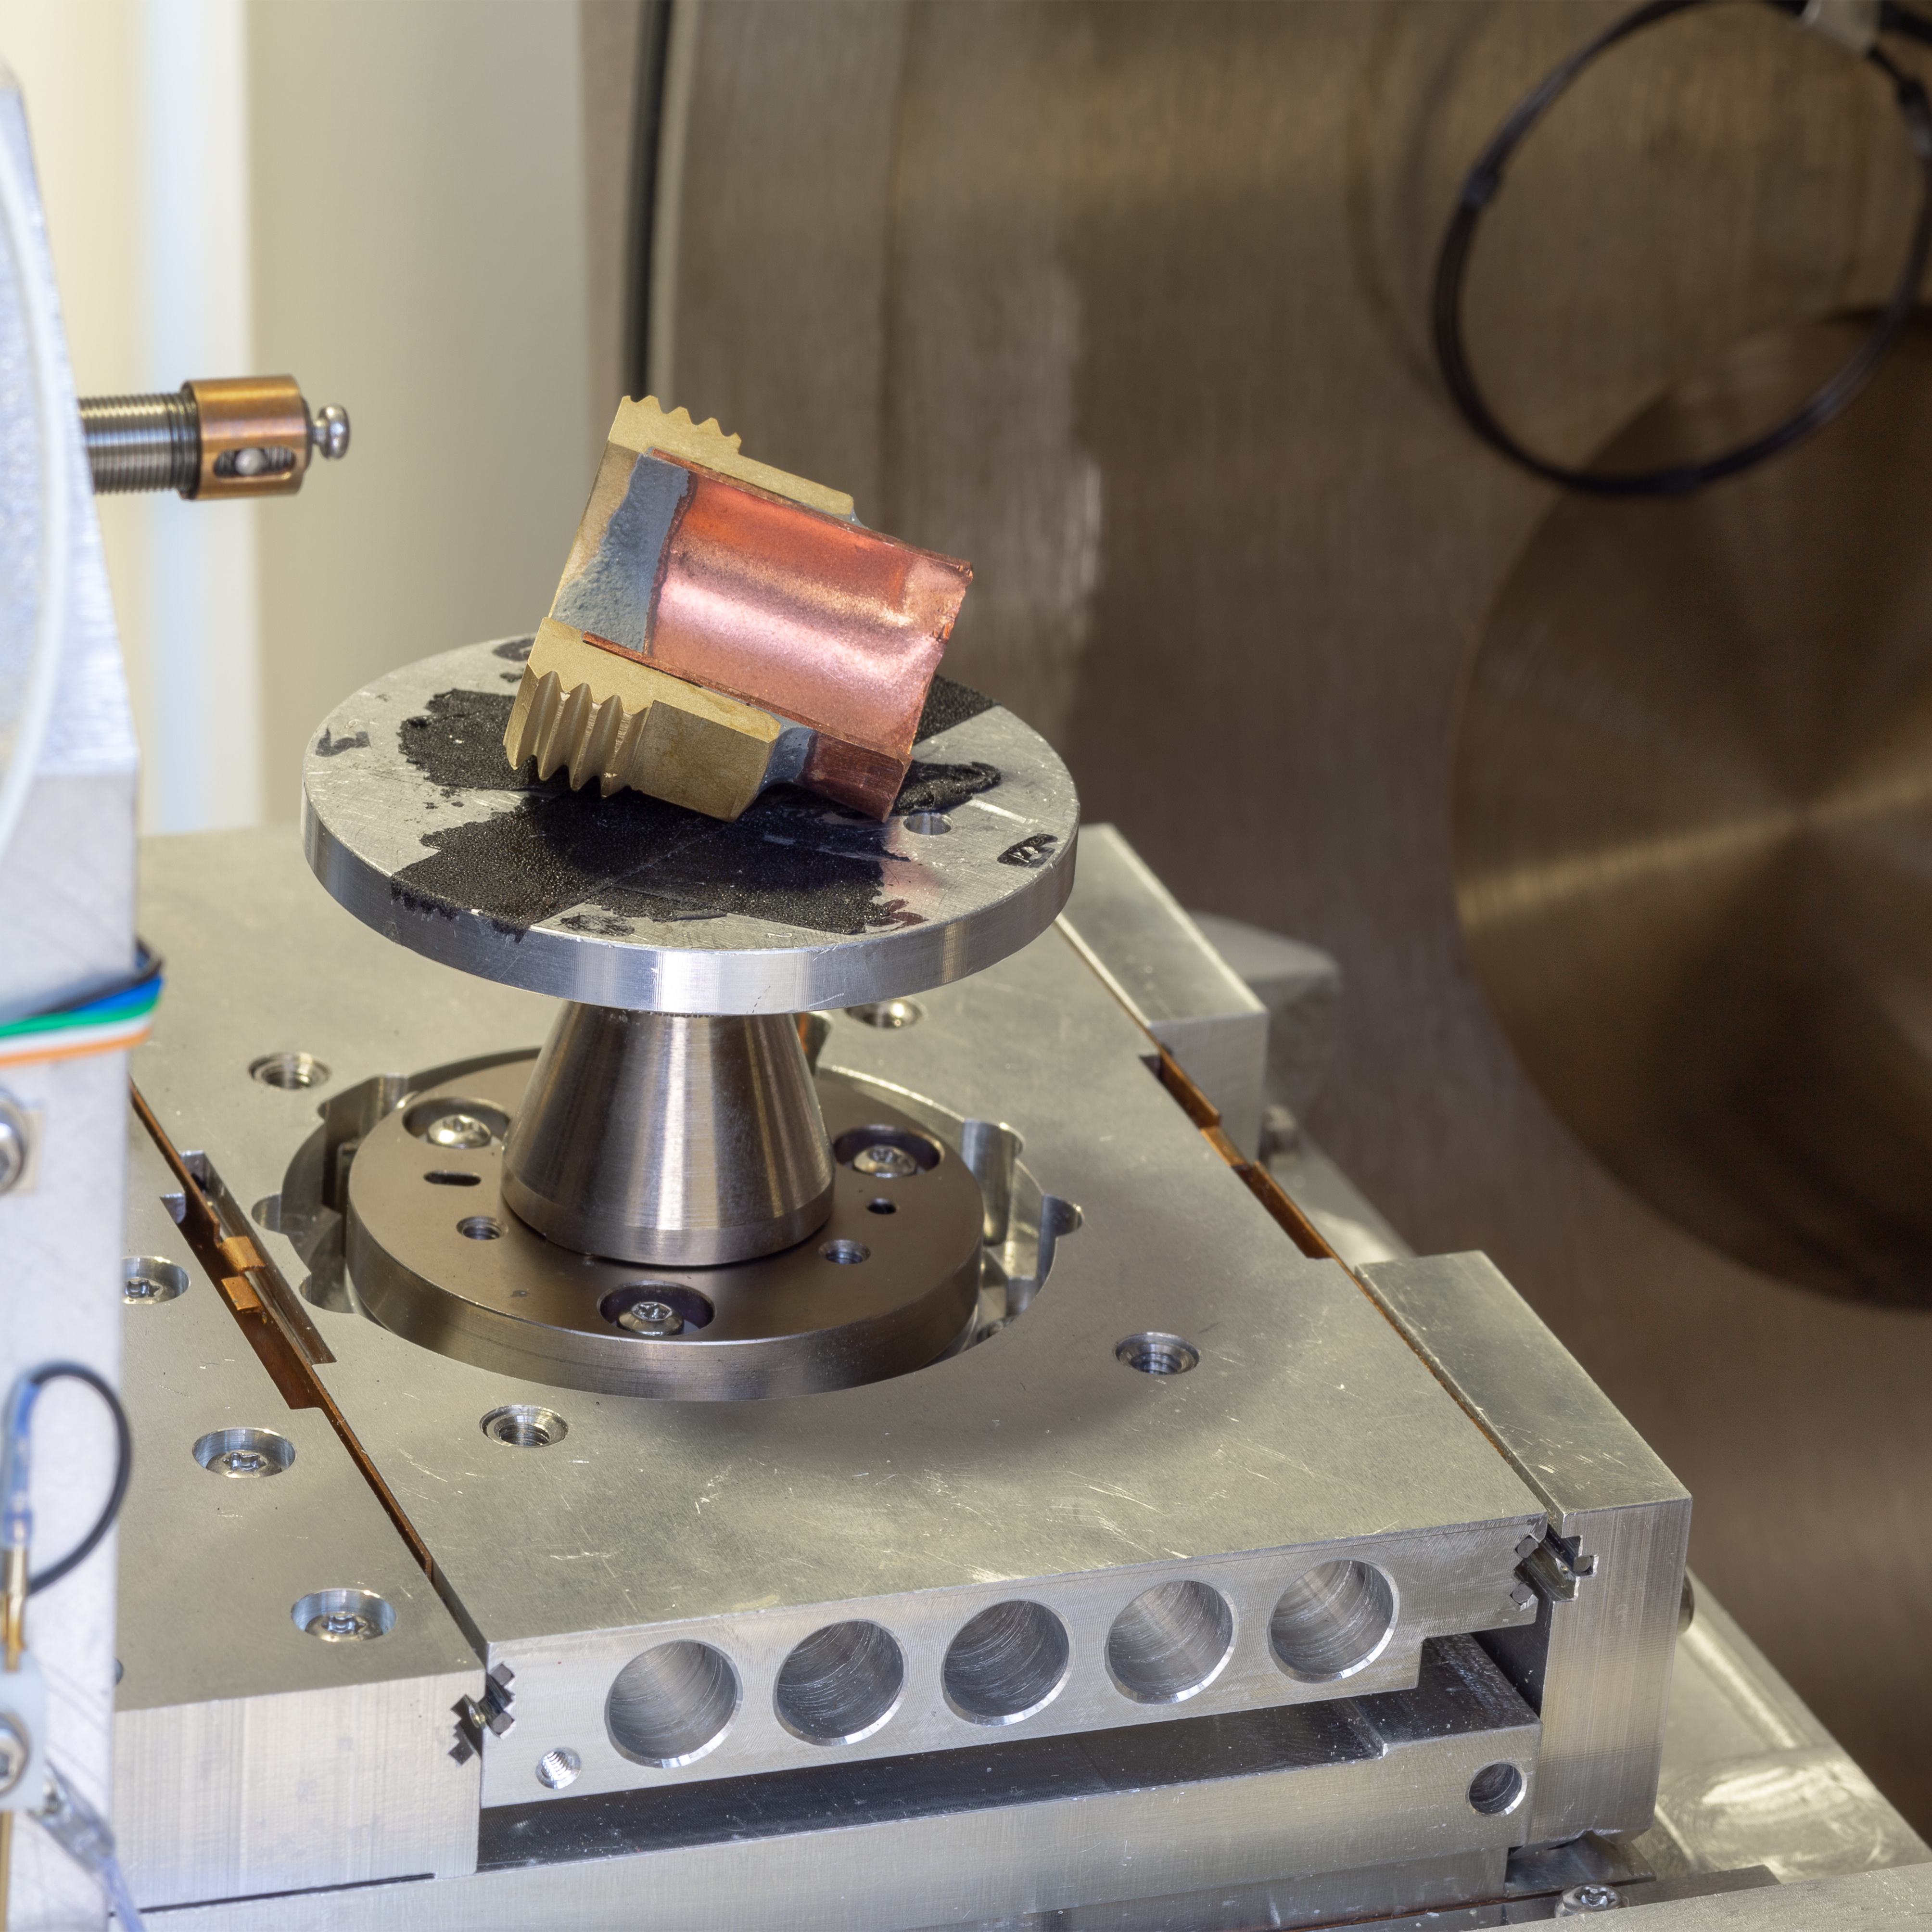
Scanning microscope
Specialty: lab-equipment
Image credit: Eugenio Novajra